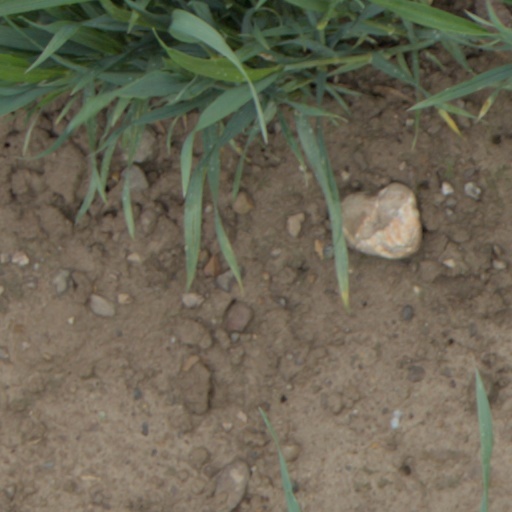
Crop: wheat